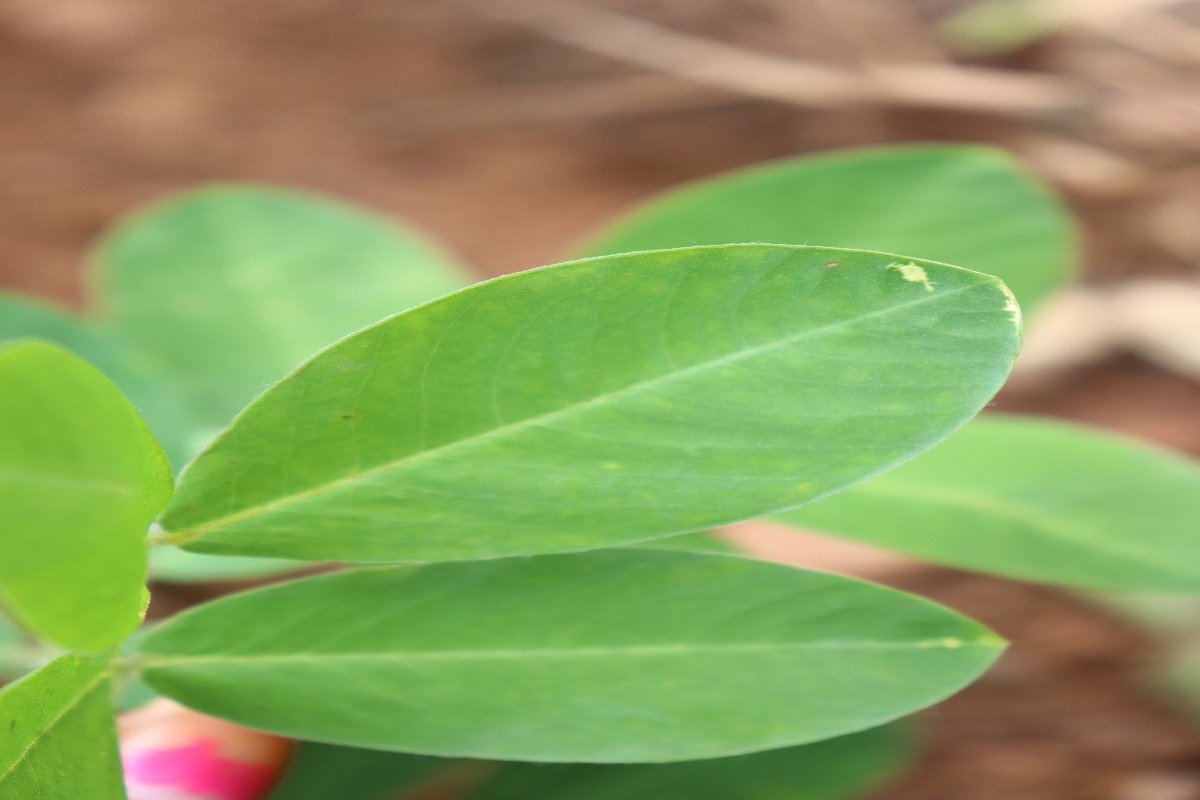
Label: early_leaf_spot